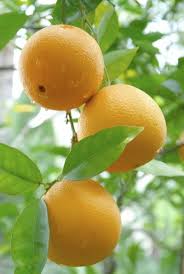
Label: Orange